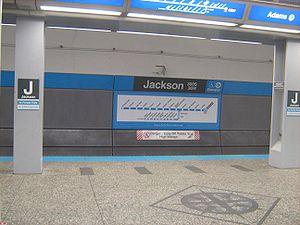
Jackson est une station souterraine du métro de Chicago située dans le secteur du Loop.